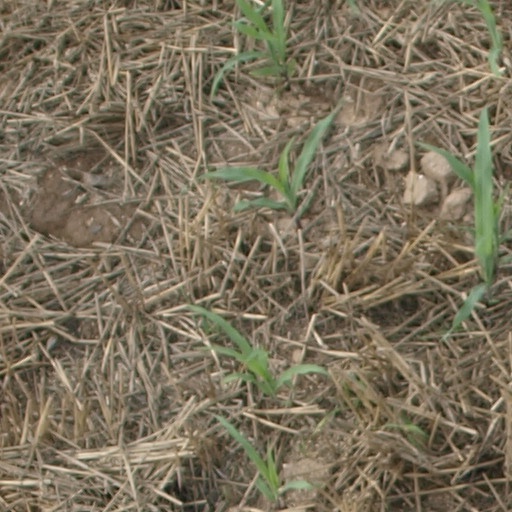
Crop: maize; corn